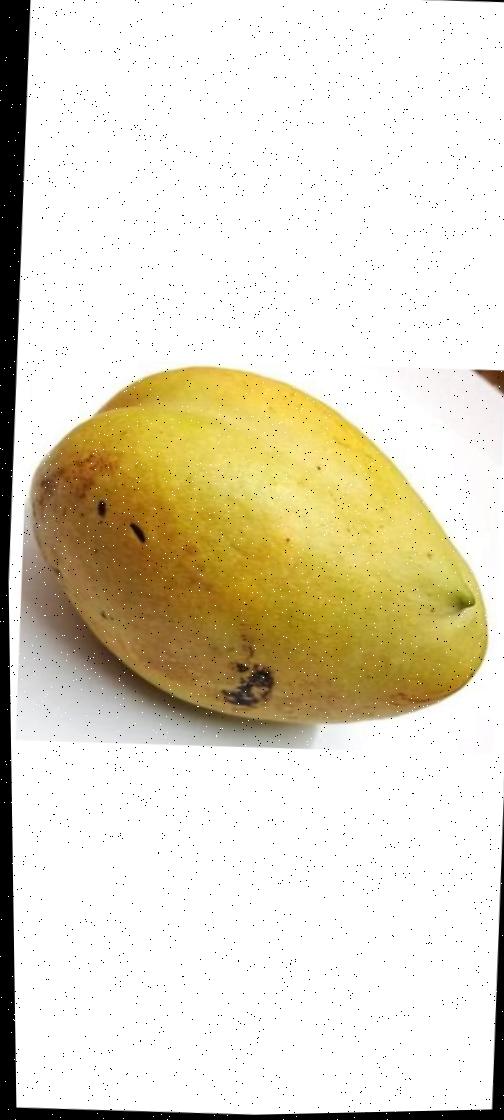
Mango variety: Bari-11